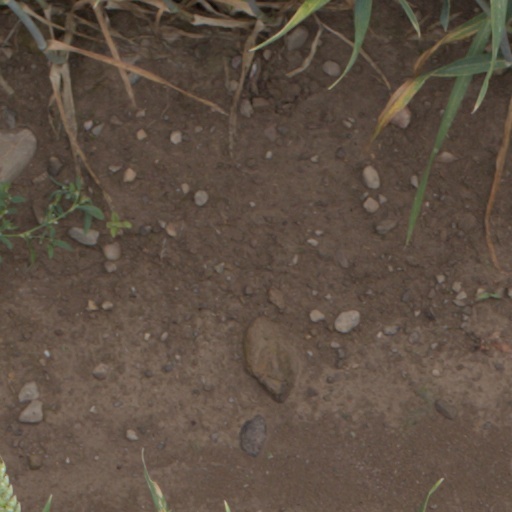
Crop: wheat